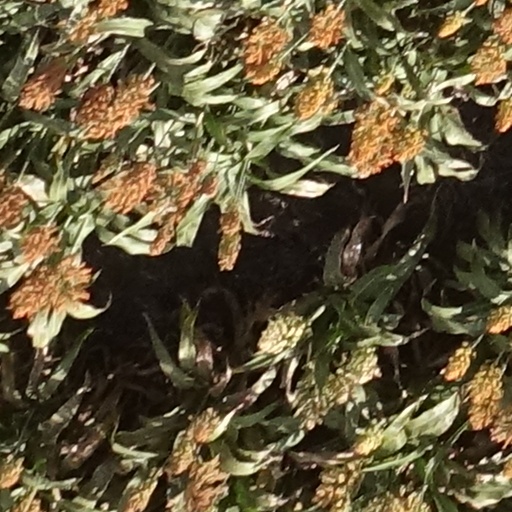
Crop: sorghum